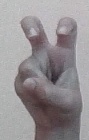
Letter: toot